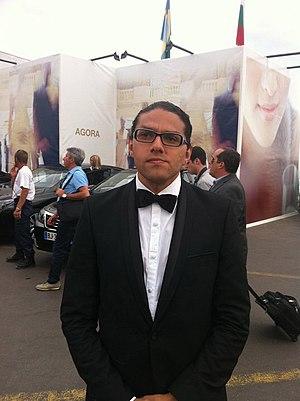
Hisham Abdel Khalek, de son vrai nom Hisham Ahmed Abdel Khalek Matook né le 25 décembre 1979 à Gizeh, est un producteur de cinéma, réalisateur et scénariste de nationalité égyptienne résidant à Paris.